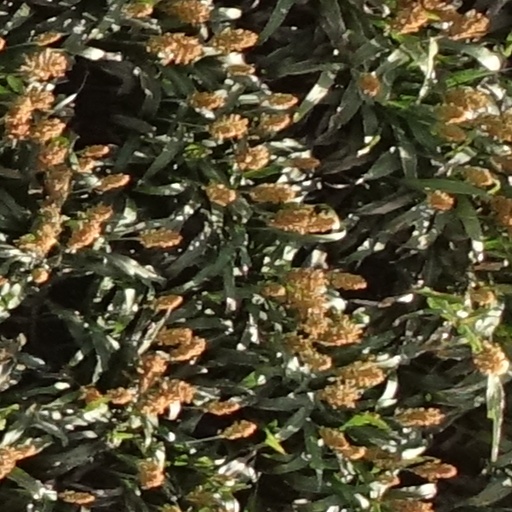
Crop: sorghum